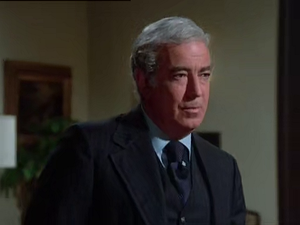
Stephen Elliott est un acteur américain né le 27 novembre 1918 à New York, et mort le 21 mai 2005 à Woodland Hills en Californie.